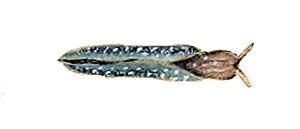
L’élysie émeraude est une espèce de gastéropodes opisthobranches marins de la famille des Placobranchidae.